Bryson Goodwin

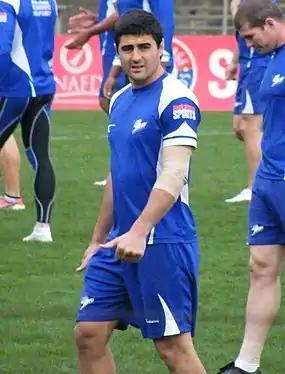
Goodwin training with the Bulldogs in 2009

Unwanted by Cronulla, Goodwin struggled to find a club before signing with Canterbury-Bankstown prior to the 2009 season. Goodwin made his debut for the Canterbury club in the first round of the 2009 season, scoring two tries in Canterbury's 34–12 win against Manly-Warringah Sea Eagles at ANZ Stadium. Goodwin scored his next try in the club's 20–12 loss to the Gold Coast Titans at Skilled Park. A week later, Goodwin again scored in the club's 24–12 victory against his former team Cronulla. Goodwin's try-scoring form continued when he scored right on full-time as the Canterbury club demolished Parramatta 48–18. The next round, Goodwin scored a try in his side's 30–20 victory over the Canberra Raiders in the nation's capital. He scored again the following round in Canterbury's 22-20 tight win over the Wests Tigers.